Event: Nepal Earthquake
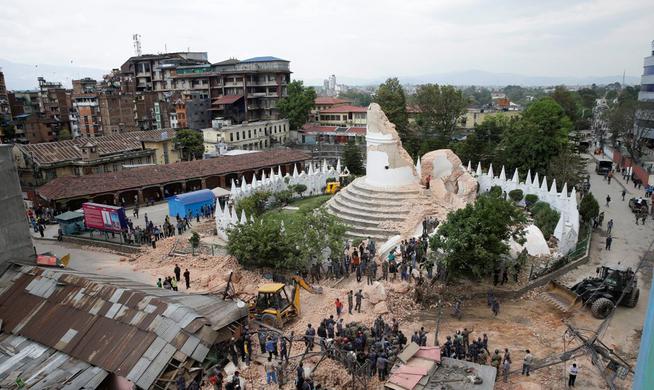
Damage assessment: damage